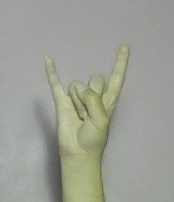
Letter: la